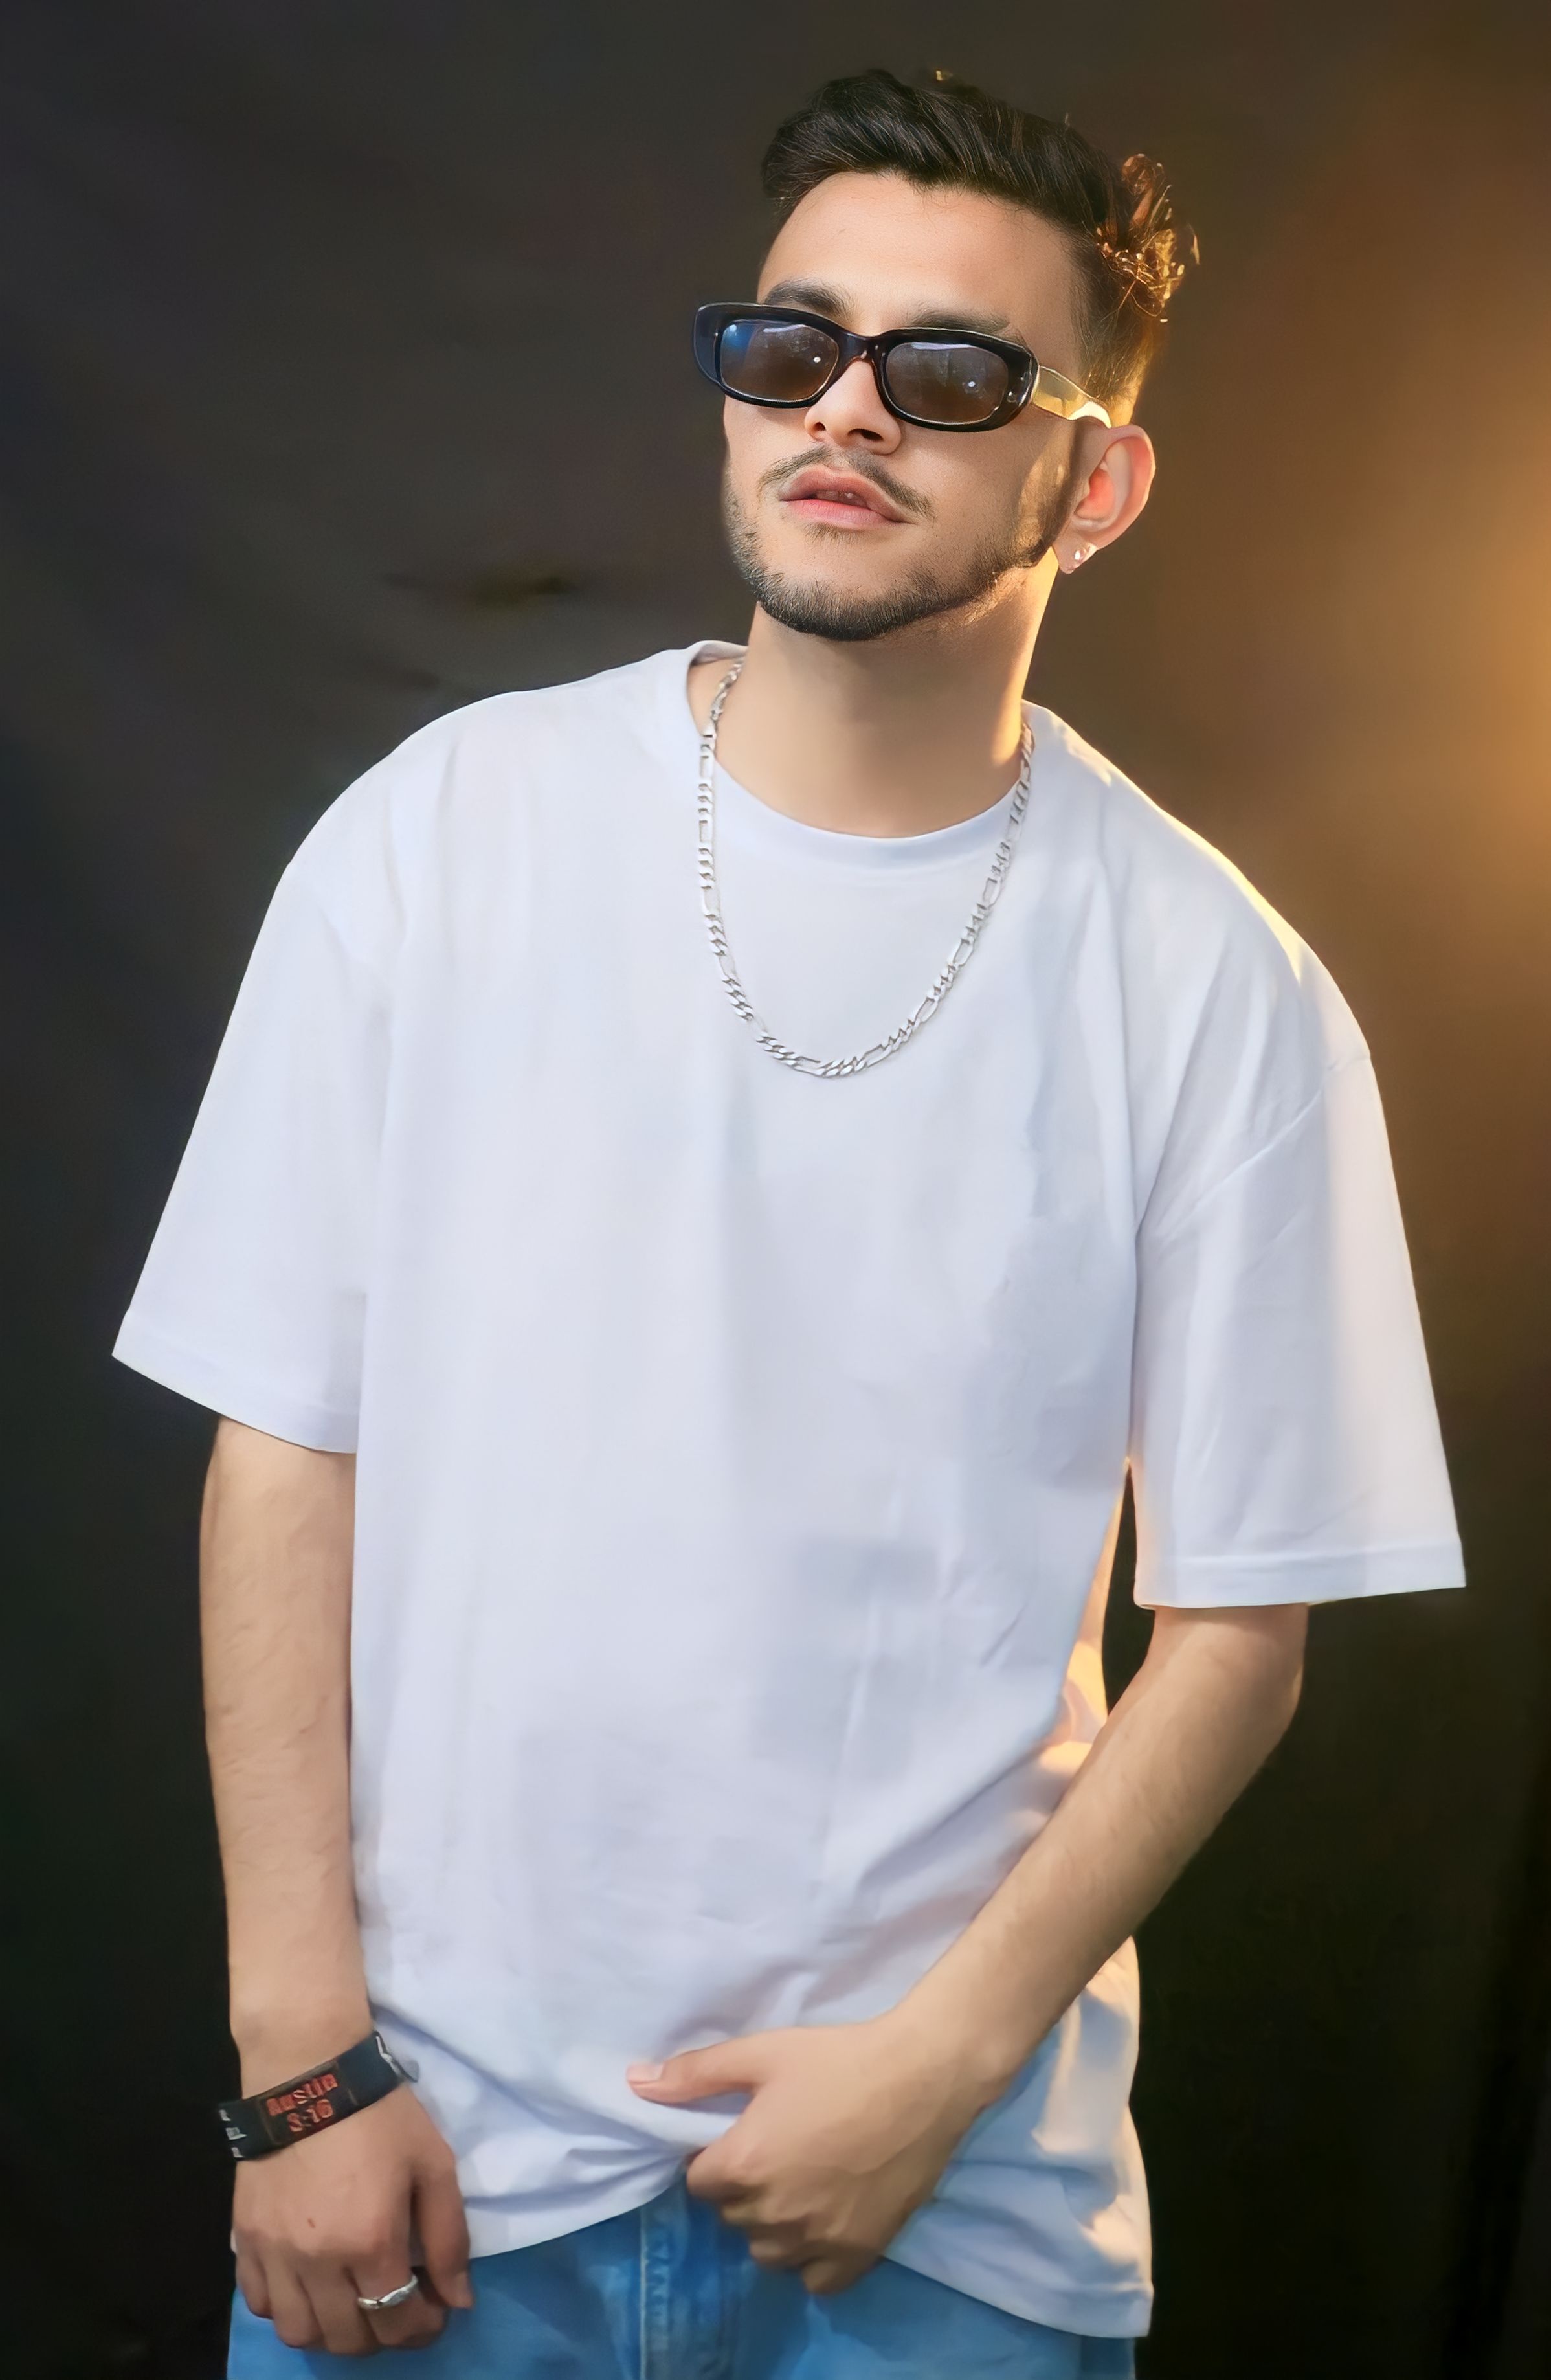
black t shirt, photoshoot, smiling, young man, handsome, joint, shoulder, vision care, neck, flash photography, eyewear, sleeve, goggles, sunglasses, gesture, grey, t shirt, elbow, fashion design, jewellery, electric blue, chest, trunk, necklace, beard, facial hair, event, denim, fashion accessory, magenta, bracelet, fashion model, top, abdomen, portrait photography, belt, photo shoot